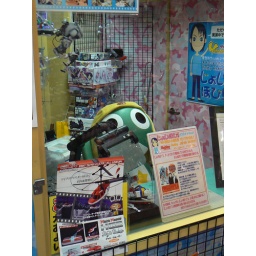
this is an info desk manned by a green thing